Alia Malek

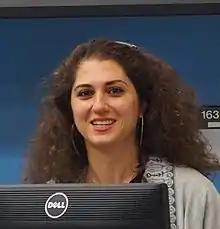

Malek was born in Baltimore, Maryland, in 1974. Her parents had immigrated to the United States from Syria. Malek graduated from Johns Hopkins University in 1996. She then earned a J.D. degree at Georgetown University Law Center. She worked as a civil rights lawyer at the United States Department of Justice Civil Rights Division and later went back to school to obtain a master's degree in journalism from Columbia University.